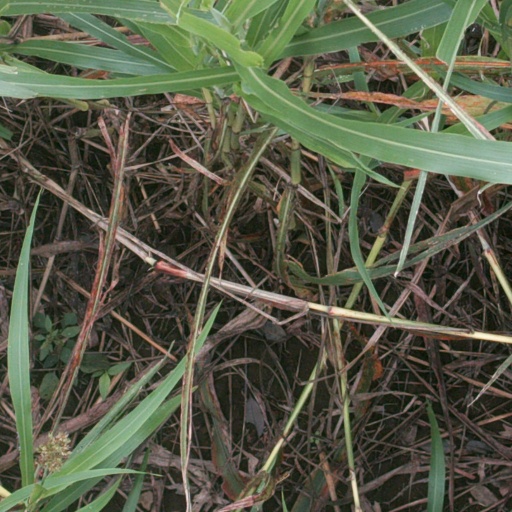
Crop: sorghum